Anna Magdalena Appel

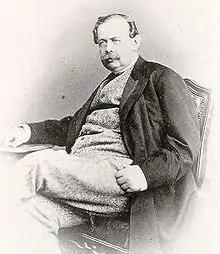
Louis III, Grand Duke of Hesse in his old age

a fine woman, aged about thirty with beautiful eyes and teeth. A real child of the people, simple and loyal, and she had looked after our brother like a nurse for years.After the death of Louis III, Anna Magdalena moved her residence to the nearby town of Wiesbaden, located in the Kingdom of Prussia. In her last years, she fostered her niece Anna Magdalena Frobenius and travelled extensively.